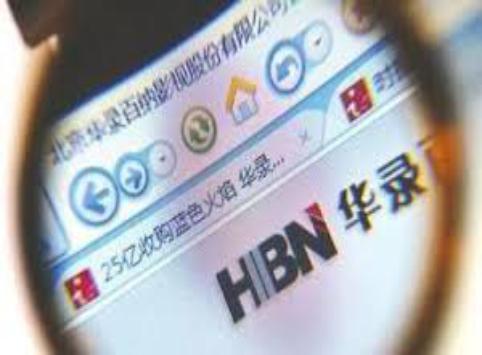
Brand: hualu
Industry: Electronic